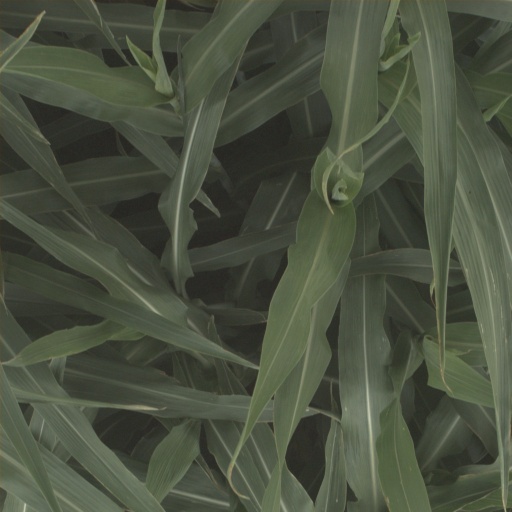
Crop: sorghum